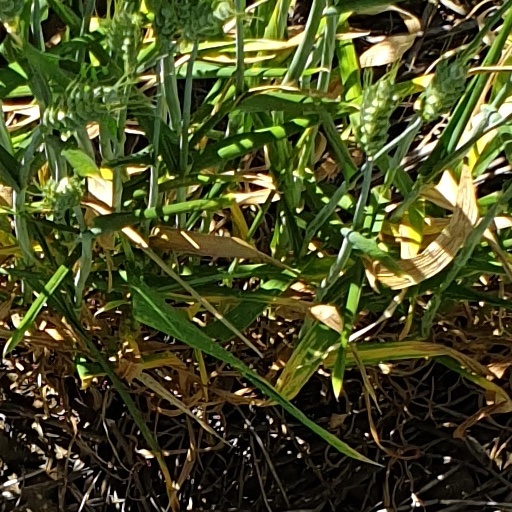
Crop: wheat